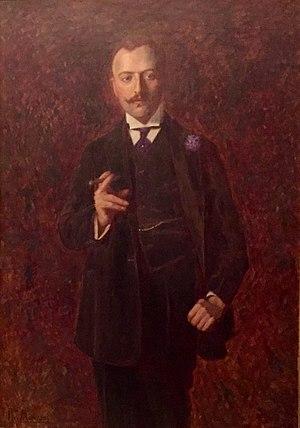
Nicolas Ibrahim Sursock est un collectionneur d'art libanais du XXᵉ siècle, né en 1875 et mort en 1952.